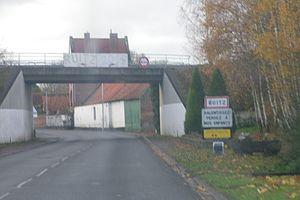
Panneau d'entrée de la commune de Ruitz.
Ruitz est une commune française située dans le département du Pas-de-Calais en région Hauts-de-France.